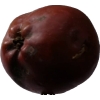
Label: Apple 18